Juan Ramón Aguirre Lanari

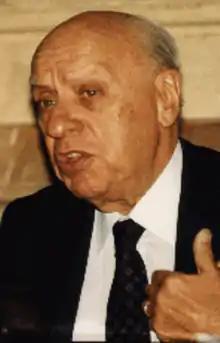
Juan Ramón Aguirre Lanari Senador

Juan Ramón Aguirre Lanari (August 20, 1920 – December 12, 2017) was an Argentine lawyer, diplomat, politician, and professor of constitutional law, who served as the Minister of Foreign Affairs from 1982 until 1983. Aguirre Lanari was the last Foreign Minister of the National Reorganization Process before the end of Argentina's military dictatorship in 1983. While not a member of the military, Aguirre Lanari saw his 1982 appointment to the Foreign Ministry as a way to guide the dictatorship towards a transition to democracy. He accepted his assignment as Foreign Minister following assurances by President Reynaldo Bignone that new elections would be held by early 1984. Following the defeat of Argentina in the Falklands War and the cessation of hostilities, Aguirre Lanari led international negotiations. He managed to get the United Nations to approve Resolution 37/9 in November 1982, which called on all parties to negotiate a solution to the Falkland Islands crisis.